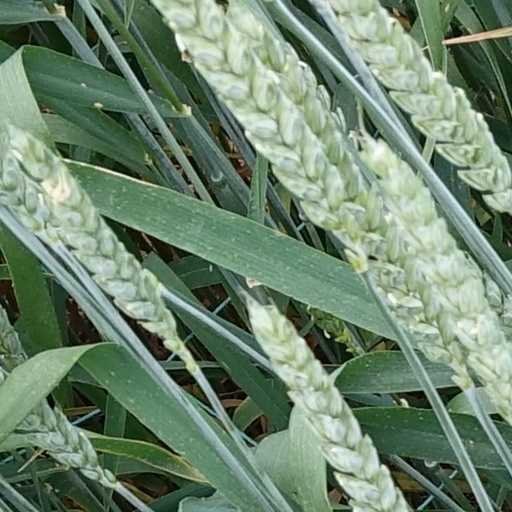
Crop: wheat